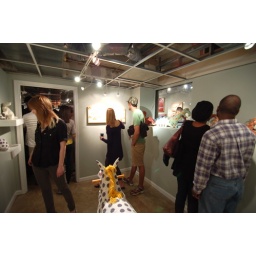
anna's room in fish market